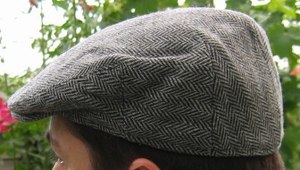
Sixpence (hovedbeklædning)
Sixpence.
En sixpence er i Danmark en flad, blød kasket, som ofte syet i tweed. Den blev oprindeligt anvendt af mænd til frilufts- og arbejdsliv i 1900-tallet.